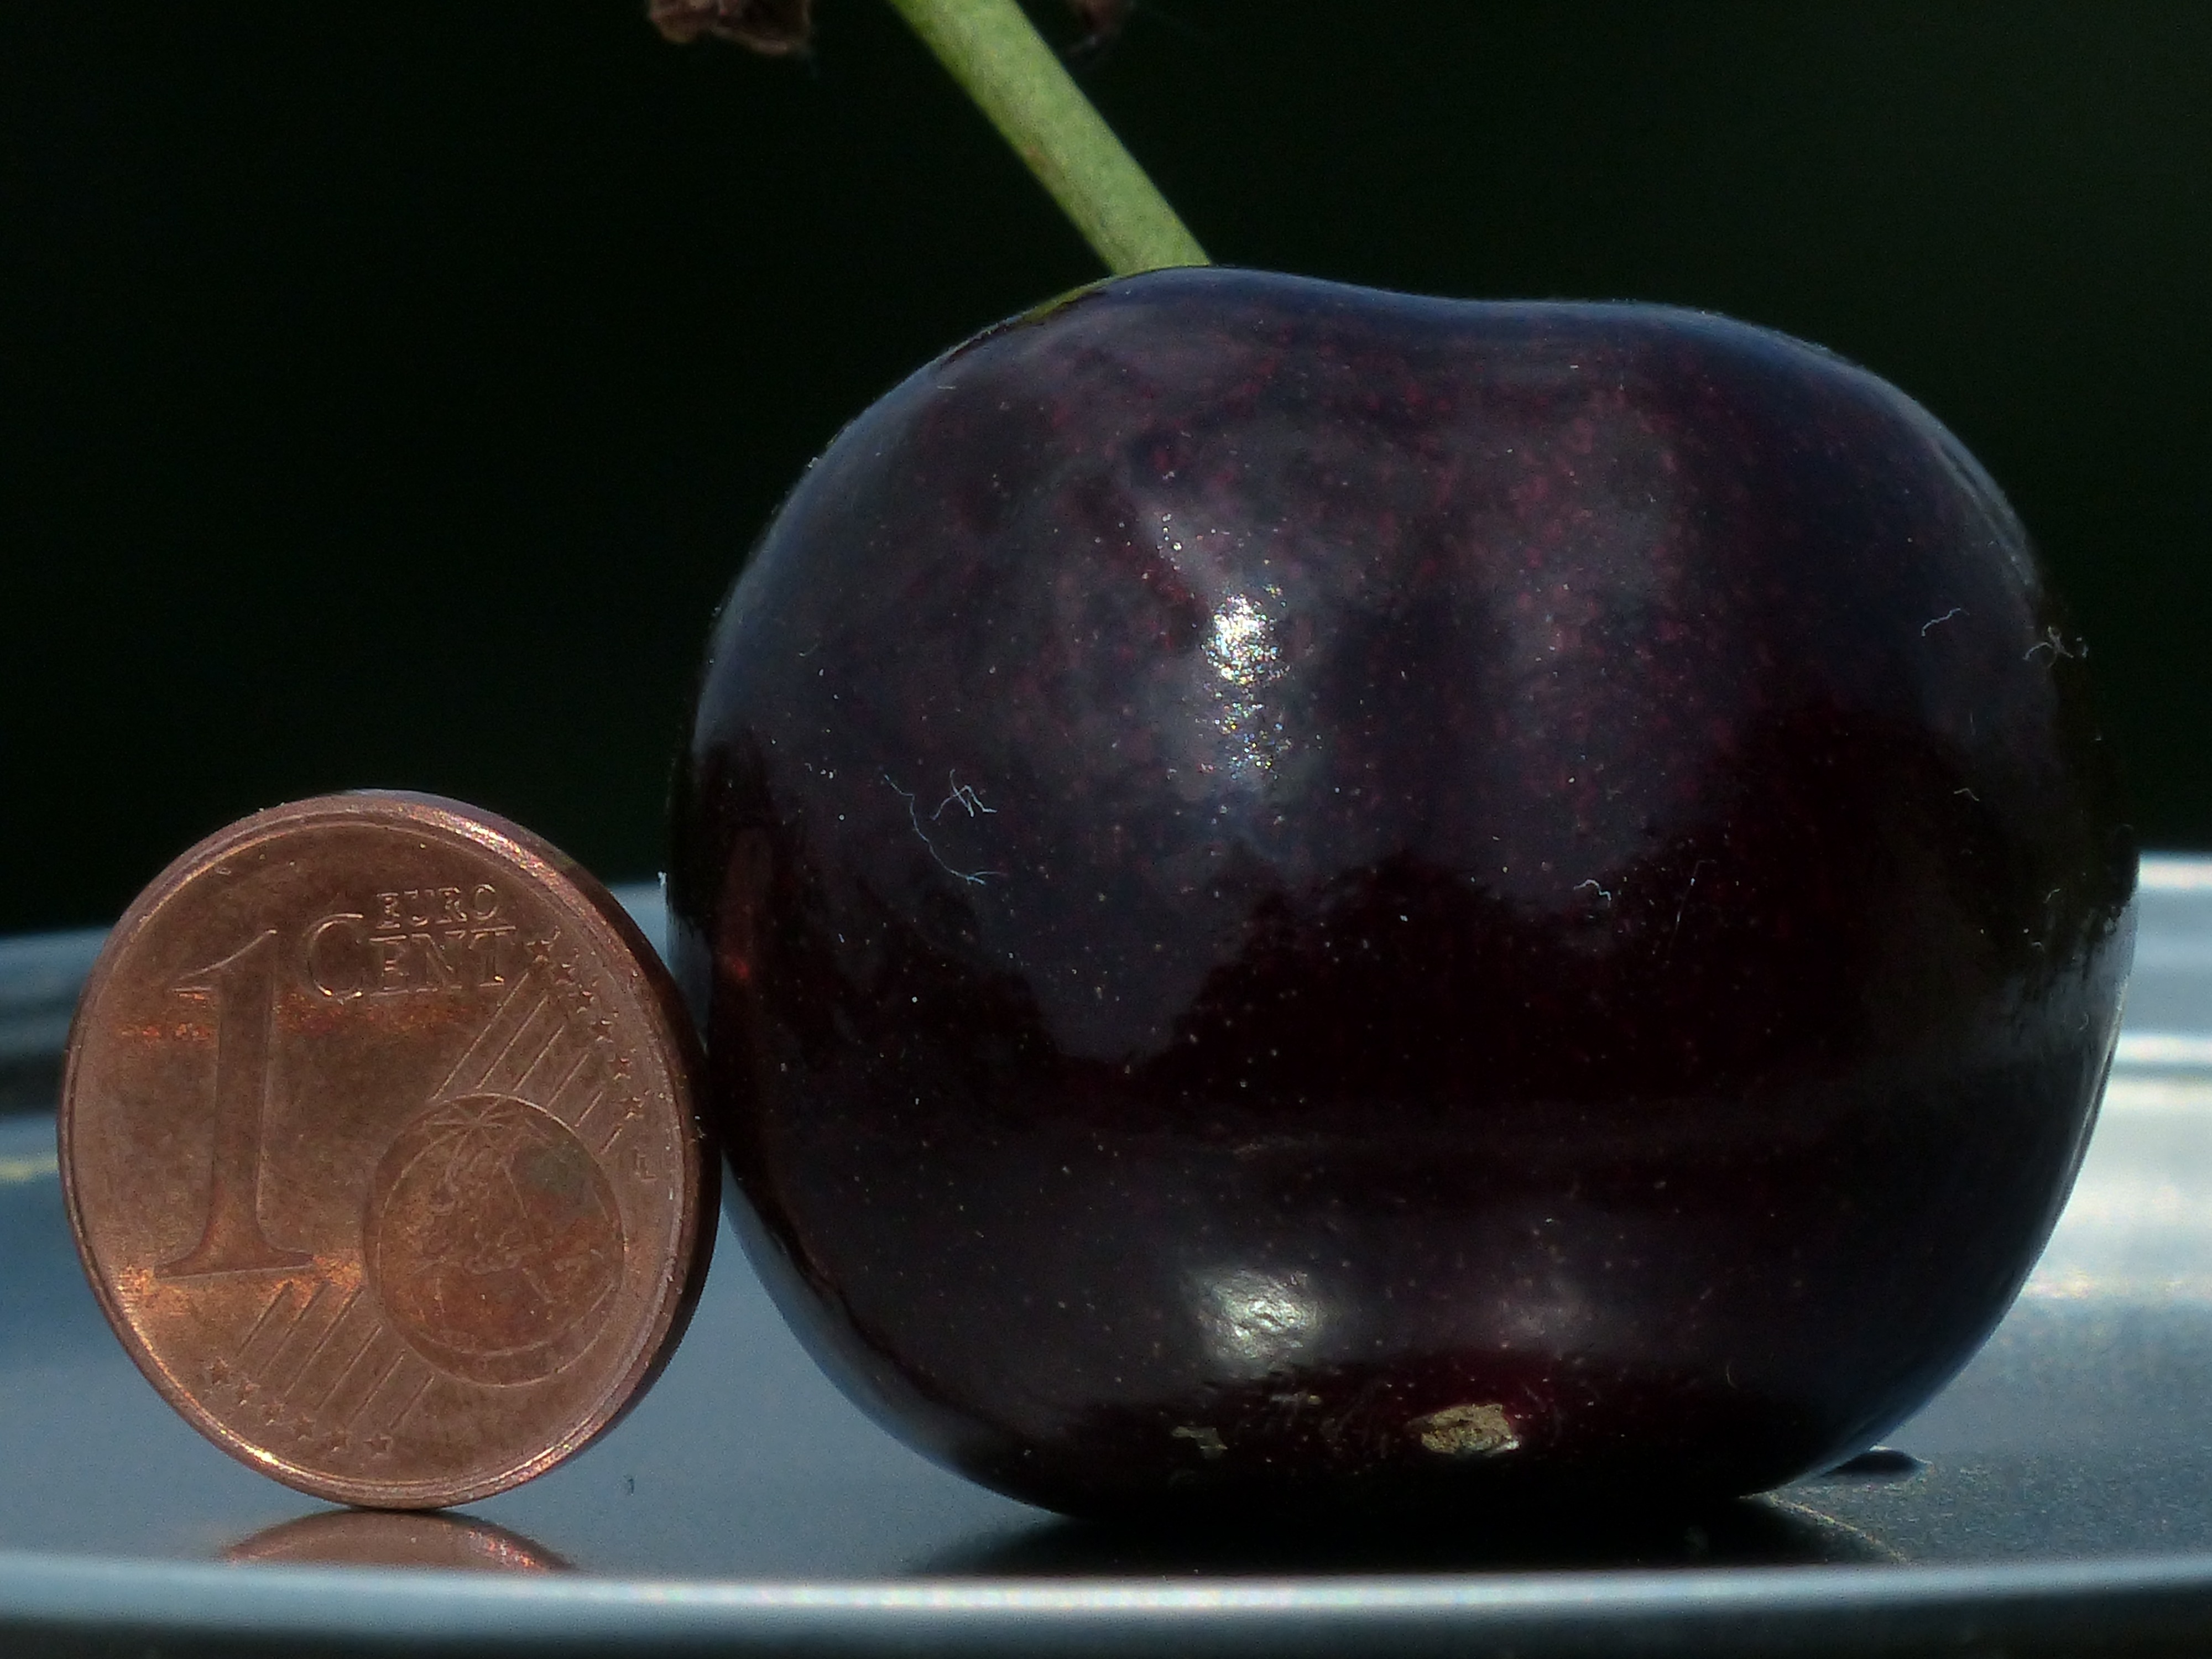
plant, fruit, glass, food, produce, still life, coin, large, huge, liqueur, shape, cherry, cent, macro photography, penny, flowering plant, summer fruit, sweet cherries, still life photography, size comparison, land plant, monster cherry